1st Manchester Rifles

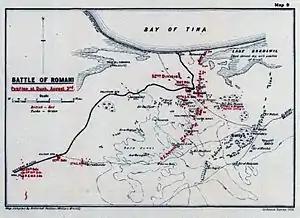
The Battle of Romani 3–4 August 1916.

A new attack at Helles (the Battle of Krithia Vineyard) began in August. 42nd Division delivered its main attack at 09.45 on 7 August, but despite the bombardment and assistance from machine guns and trench mortars, 127 Bde could make little progress. 1/6th Manchesters, described by the divisional commander as 'that fine battalion', seized a Turkish redoubt in Krithia Nullah and held it 'until they were practically annihilated'. By 19.15 that evening the Manchesters were back in their old positions. 127th Brigade was temporarily unfit for service and its total strength was only that of a single battalion, though it relieved 125th (Lancashire Fusiliers) Brigade on 8/9 August and continued the fight, with 1/6th Bn doing good work in defending a trench near Krithia Vineyard. After a short rest and receiving a few drafts and returning casualties, the division was put back into the line on 19 August, still badly under strength and suffering from sickness. The 1/5th and 1/6th Manchesters were temporarily combined under the command of Lt-Col Pilkington.